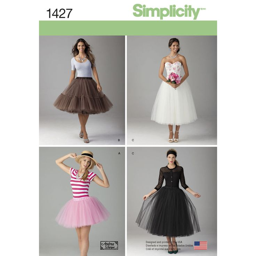
this is the statement piece your wardrobe has been longing for !